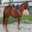
Label: horse